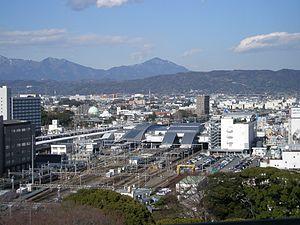
La gare d'Odawara est une gare ferroviaire à Odawara dans la préfecture de Kanagawa au Japon. Elle est exploitée conjointement par les compagnies JR East, JR Central, Odakyū, Hakone Tozan Railway et Izuhakone Railway.